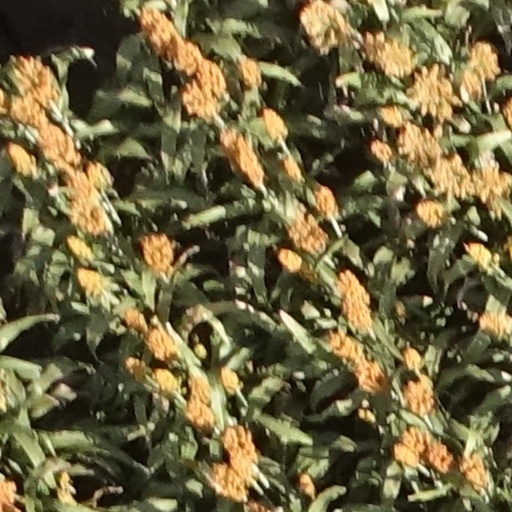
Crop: sorghum